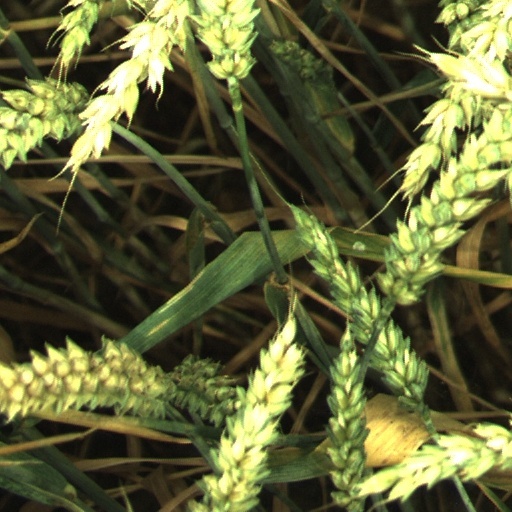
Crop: wheat